Harold M. Shaw

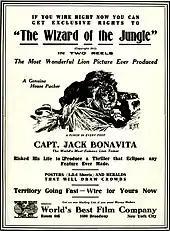
"The Wizard of the Jungle" (1913) directed by Shaw for World's Best Film Company

After the release of "De Voortrekkers" and the end of his association with AFP, Shaw in late January 1917 embarked on an extended international journey, leaving South Africa and traveling for months to India, Ceylon, the Far East, Egypt, and to other destinations. The tour, conducted for both business-related reasons and as a honeymoon trip after marrying Edna Flugrath, consumed most of the year, but Shaw returned to South Africa near the end of 1917. At that time he decided to establish his own motion picture company there, selecting Sea Point, a suburb of Cape Town, as the site to build his production facilities. The company's first studio building, which was constructed around a renovated "abandoned carbarn", was surrounded by attractive seascapes and landscapes that provided Shaw a wide assortment of convenient filming locations, ranging from Table Bay with its broad stretches of beach to diverse higher elevations distinguished by Lion's Head Mountain. In March 1918, the widely read American trade paper "Variety" reported a few details about the new studio's principal employees: Under the administration of his new company, Shaw completed two more releases before leaving South Africa and returning to England: "The Rose of Rhodesia" in 1918, the first production filmed at Sea Point, and the comedy "Thoroughbreds All" in 1919.